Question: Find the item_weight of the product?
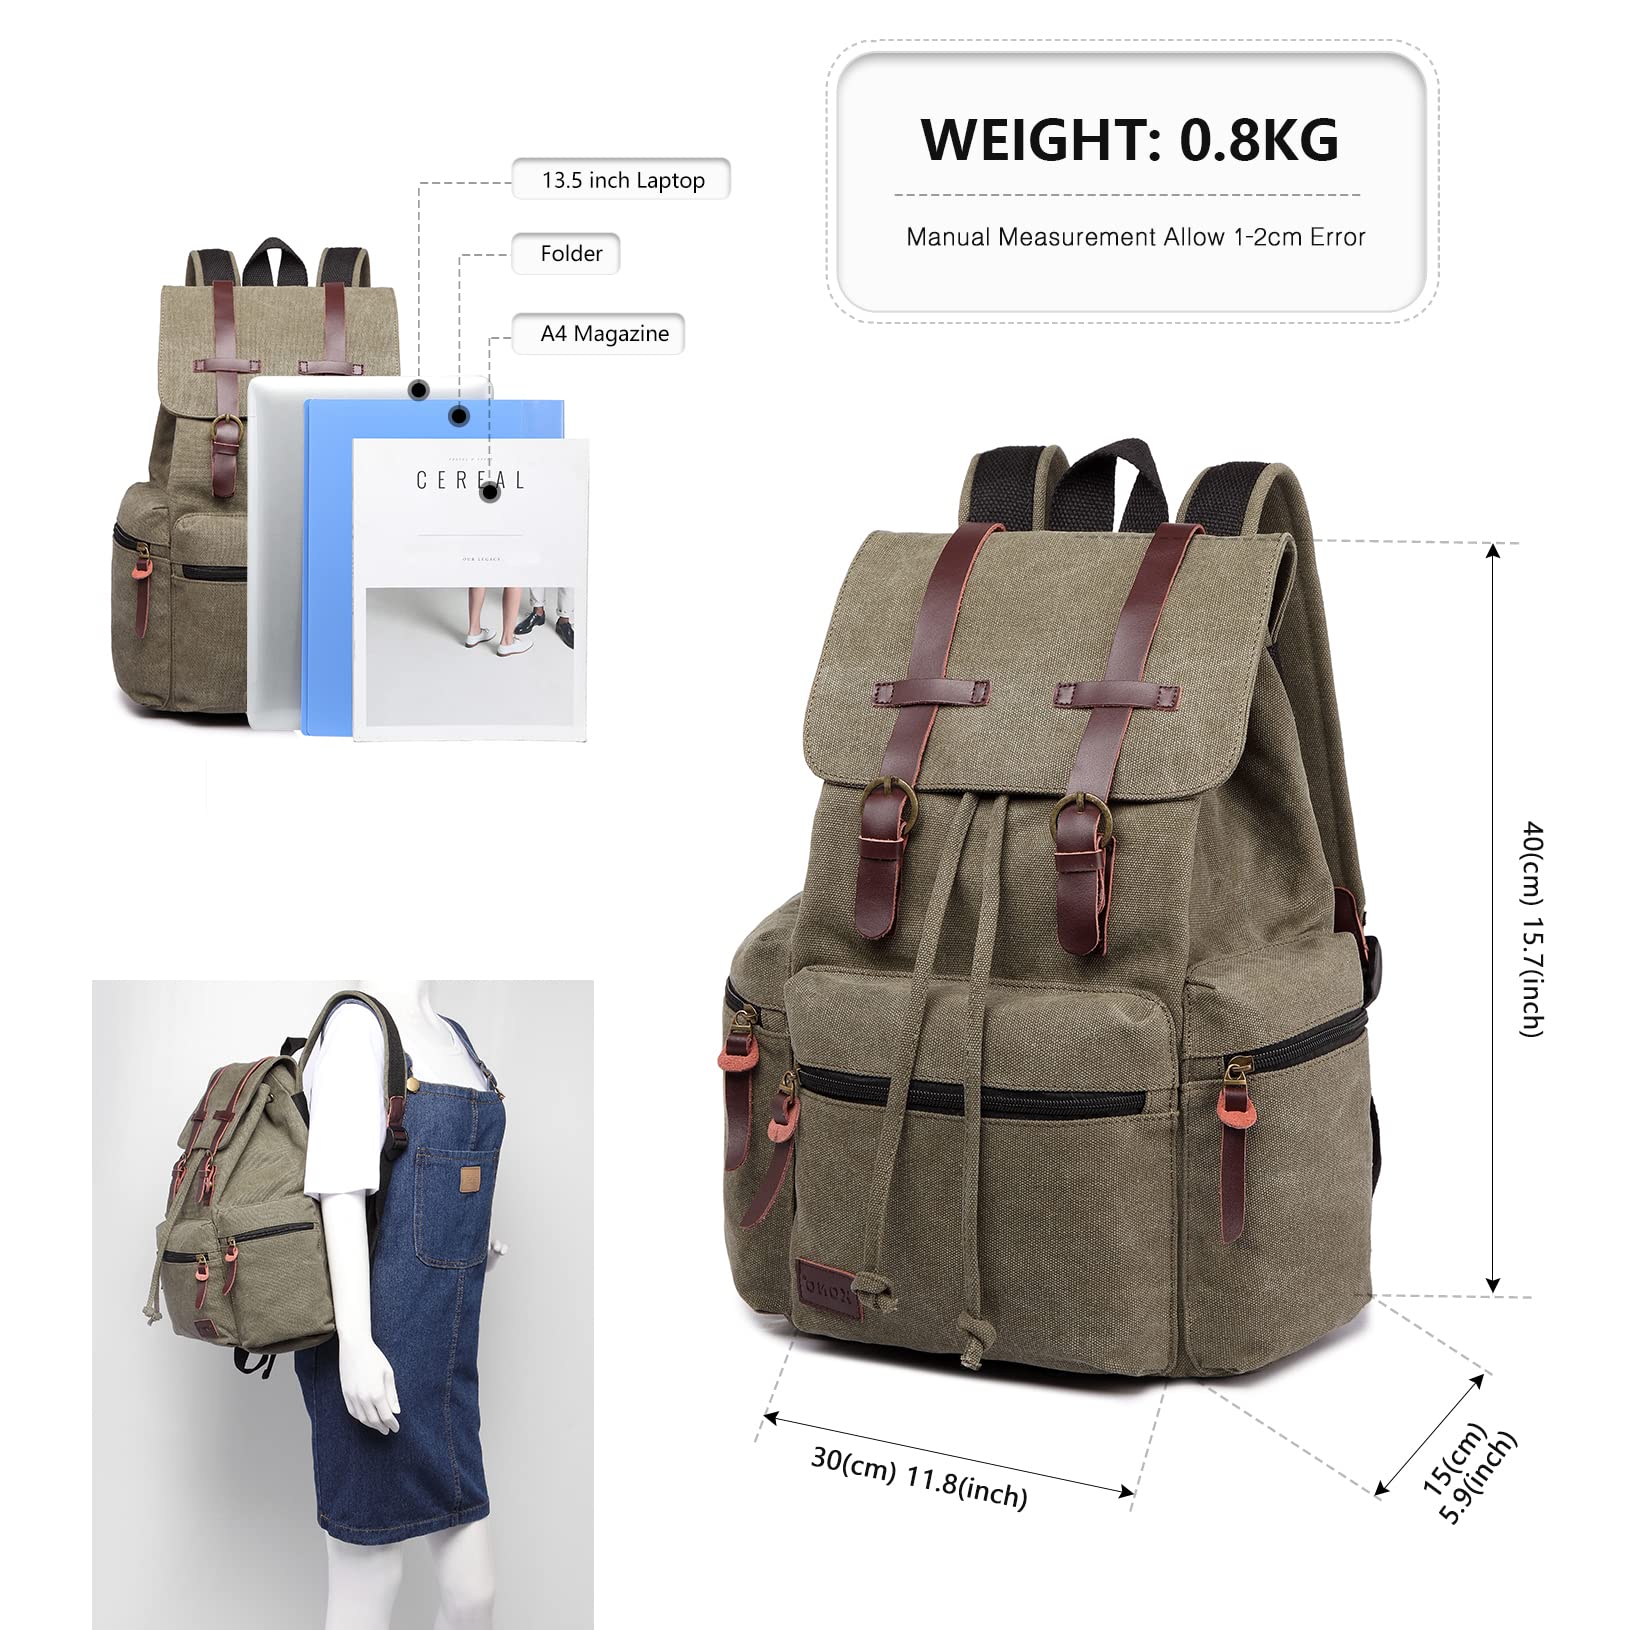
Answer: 0.8 kilogram